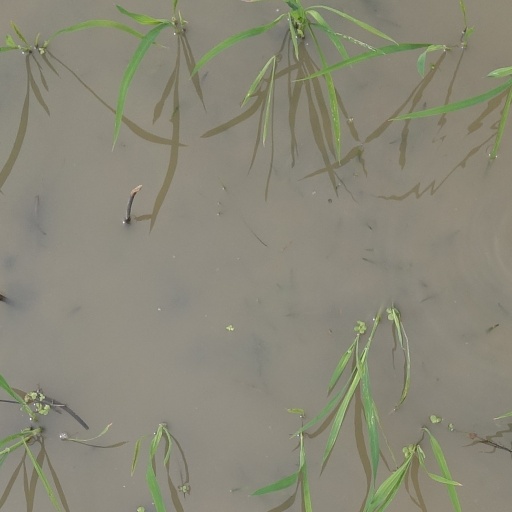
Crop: rice